Eliyahu Hakim

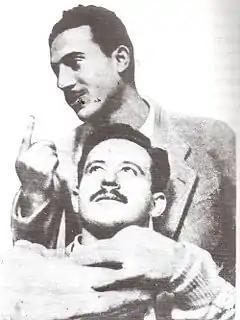
Hakim and Bet-Zuri

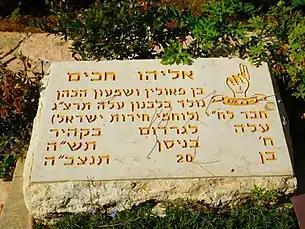
Grave of Eliyahu Hakim, with the Lehi symbol in the upper-right-hand corner

On November 6, 1944, Hakim, along with Eliyahu Bet-Zuri carried out the assassination of Lord Moyne in Cairo.